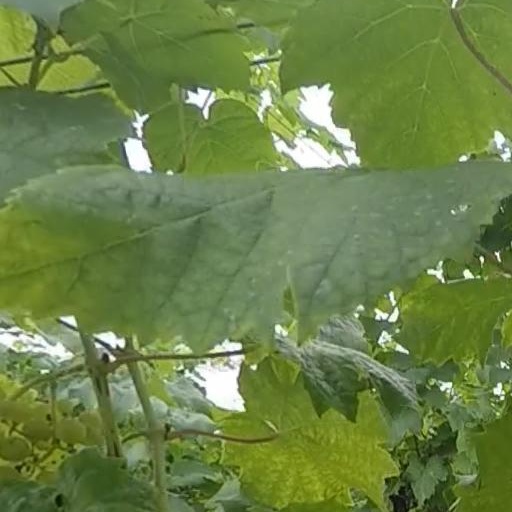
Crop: grape